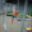
Label: bird